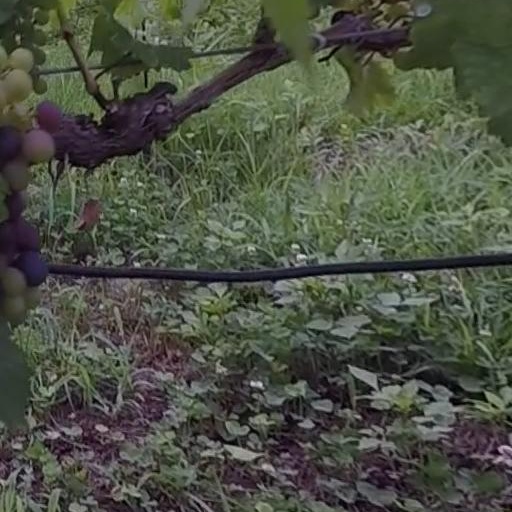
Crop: grape